List of World War II puppet states

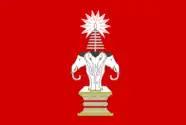
Laos

In March 1945, large numbers of French officials in Laos were then imprisoned or executed by the Japanese. The staunchly pro-French King Sisavang Vong was also imprisoned and forced by the Japanese, and at much urging from Prince Phetsarath, into declaring the French protectorate over his kingdom ended, while entering the nation into the Greater East Asia Co-Prosperity Sphere on 8 April 1945. Prince Phetsarath remained as Prime Minister in the newly independent puppet state.